Take On Mars

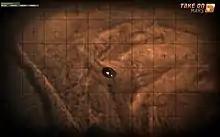
Each mission is begun with the descent of a spacecraft onto Mars.

In "Take On Mars", the player operates a variety of Mars landers and rovers. The functions of the space vehicles are not fully accurate in order to make the simulation more accessible. The speed of the rovers is increased along with their instruments. Unlike actual Mars exploration vehicles, the in-game spacecraft are controlled in real time: rather than planning a Martian spacecraft's tasks for the day, the player directly operates its instruments. Functions that a user must perform include driving to new destinations, imaging terrain, and collecting samples. Multiple science instruments are unlocked by the player in order to study Mars and complete mission objectives. Many landings are required to complete all missions for any given location. Each spacecraft carries a relevant suite of instruments designed to complete its assigned objectives.